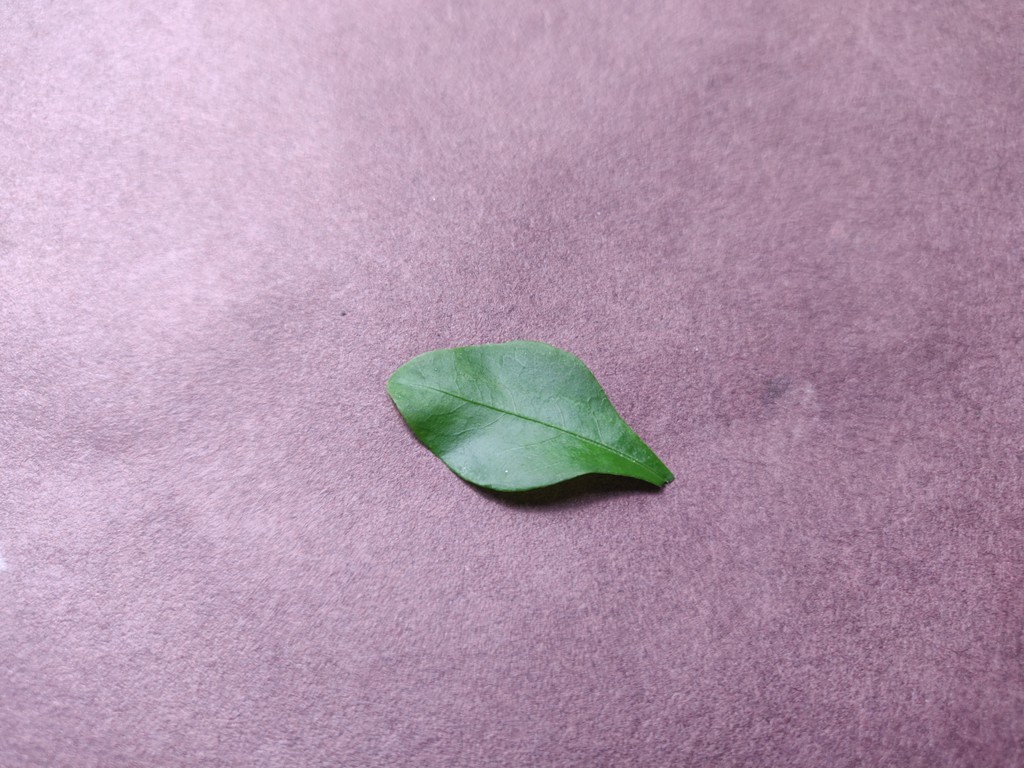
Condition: Healthy
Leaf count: single
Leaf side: front